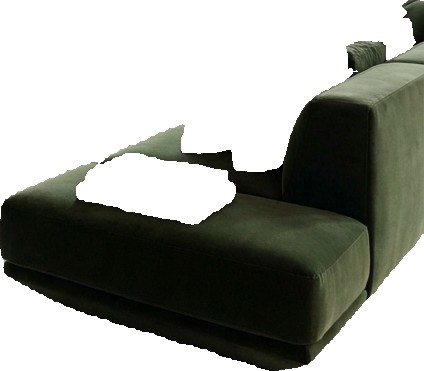
Surface category: sofa